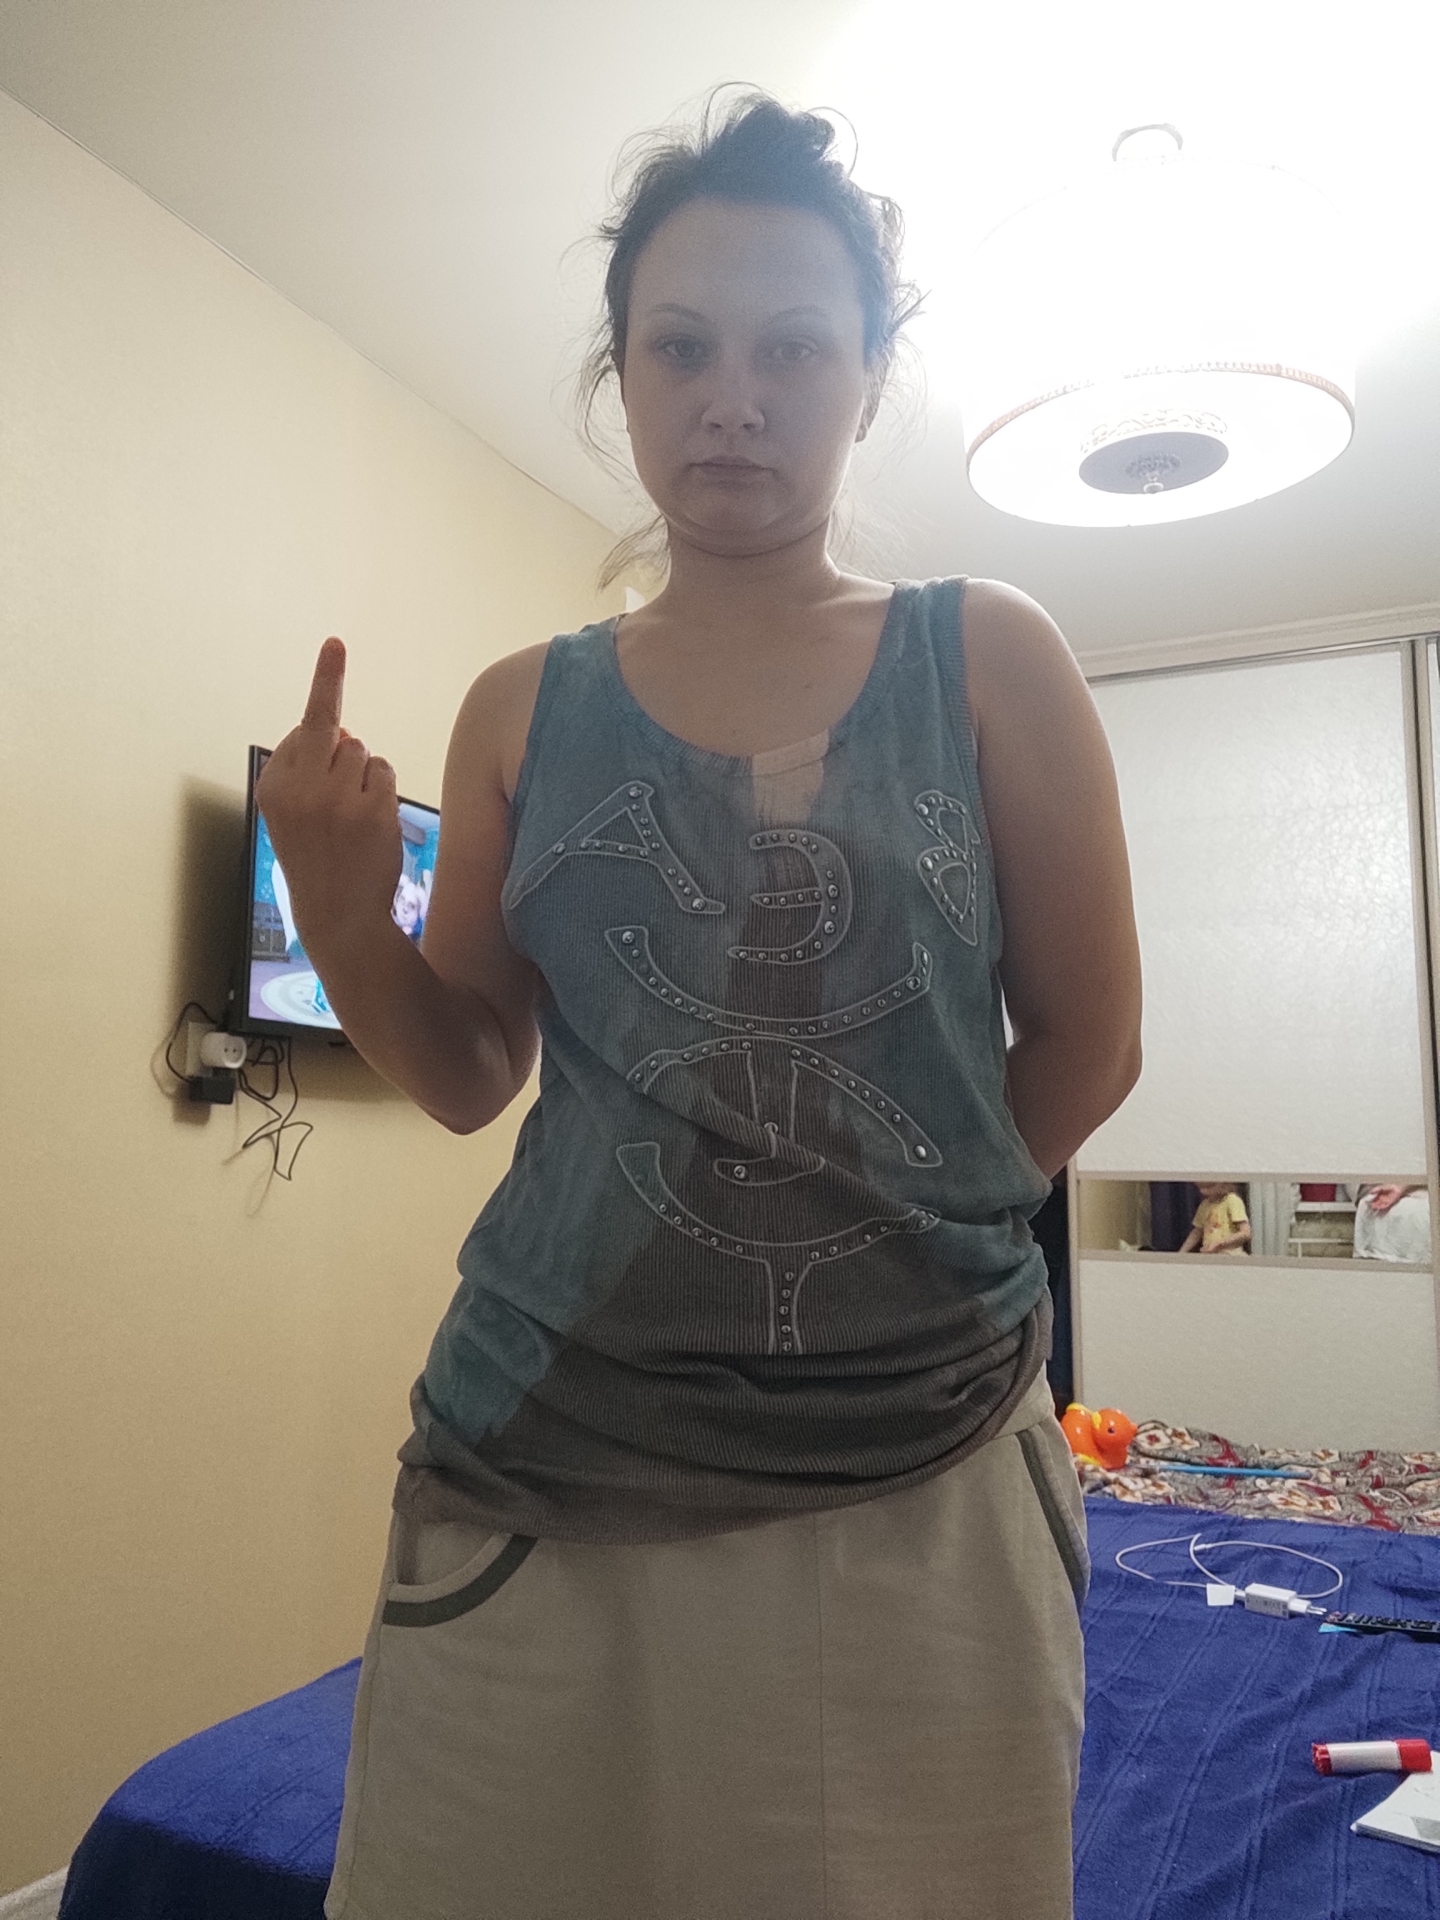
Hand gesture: middle_finger